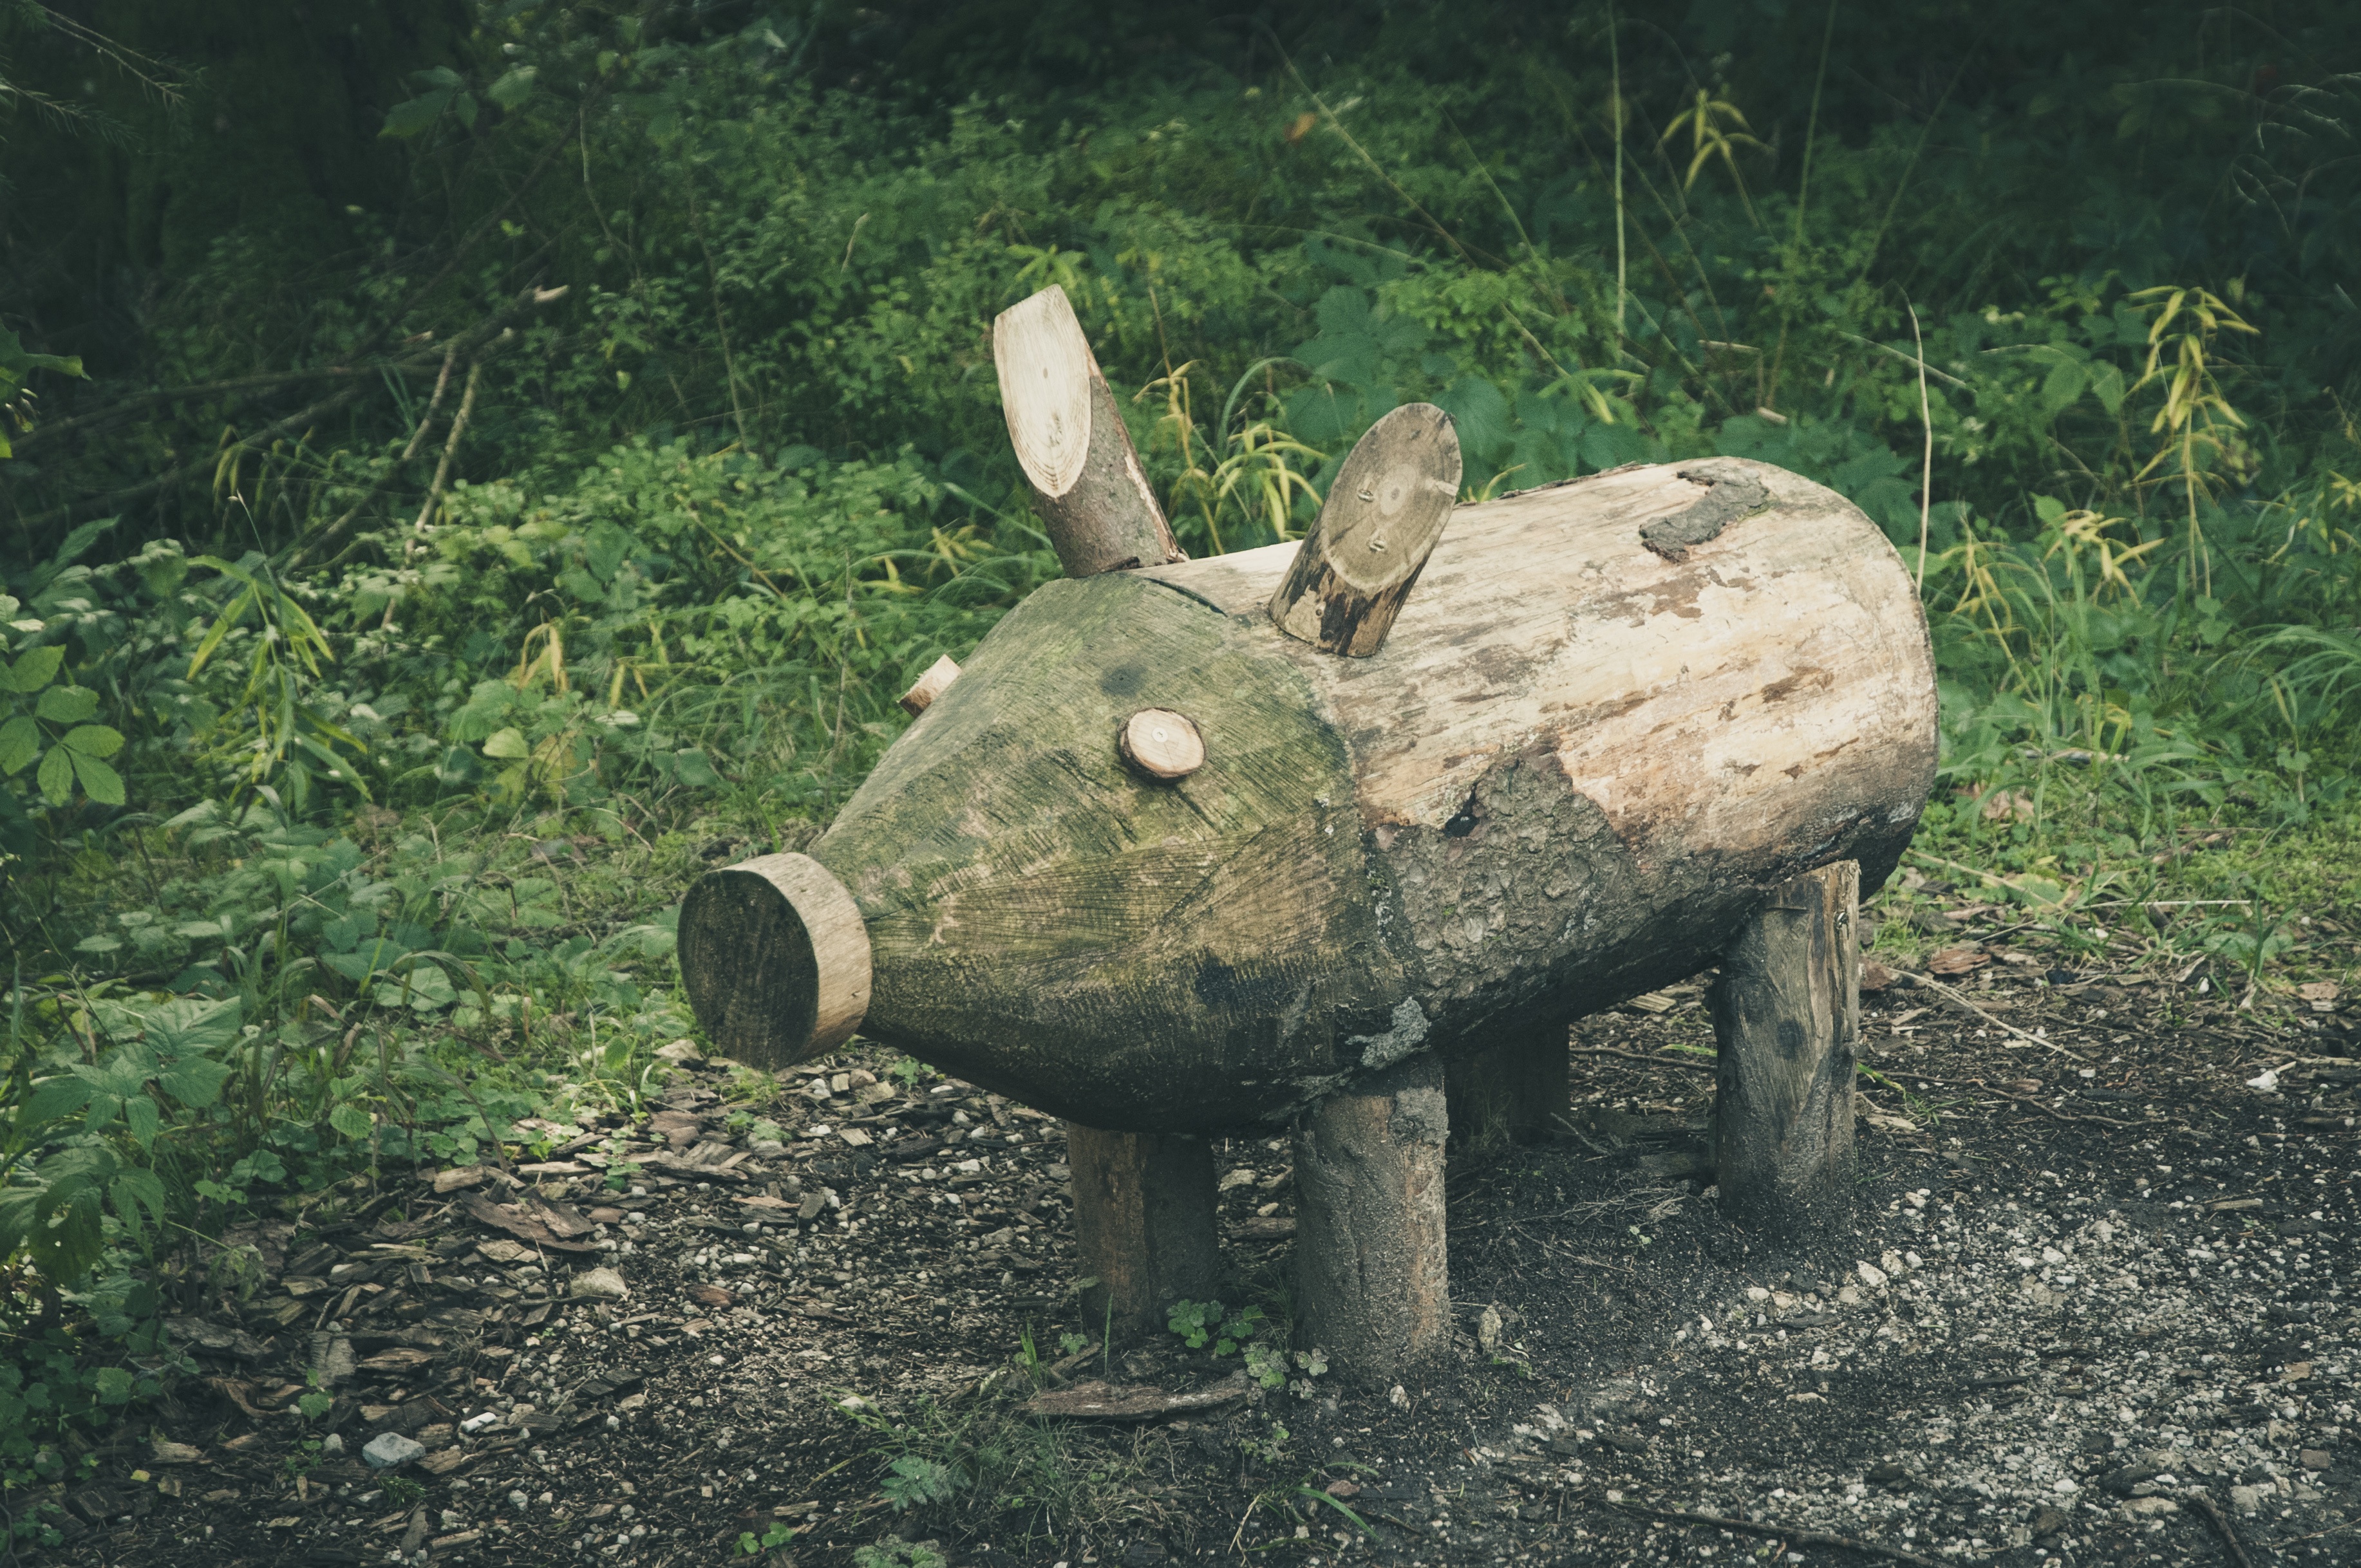
grass, wood, wildlife, jungle, fauna, boar, sculpture, sow, pig, carving, holzfigur, nature trail